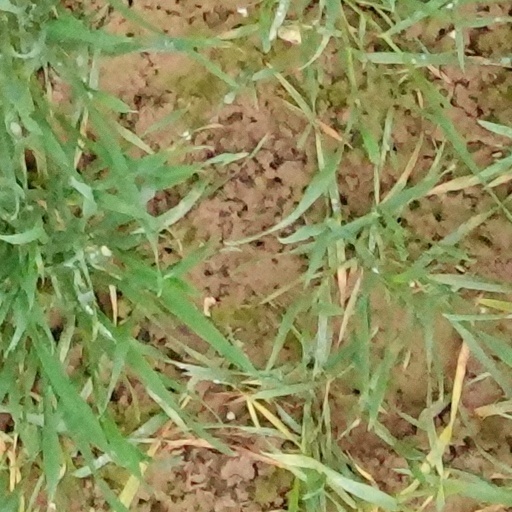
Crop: wheat